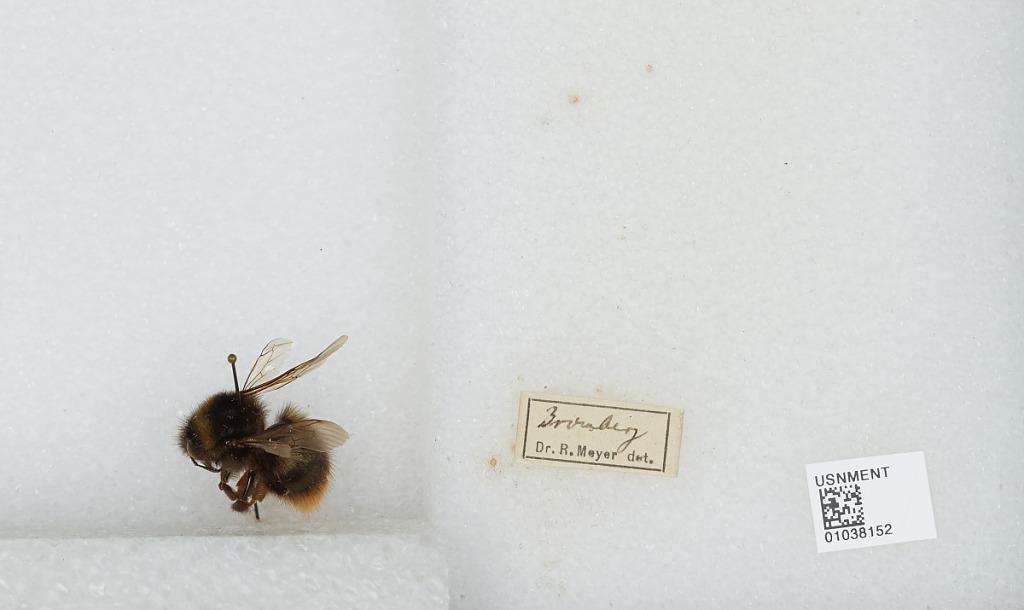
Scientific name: Bombus (Pyrobombus) pratorum (Linnaeus)
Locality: Bromberg
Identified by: Meyer, R.